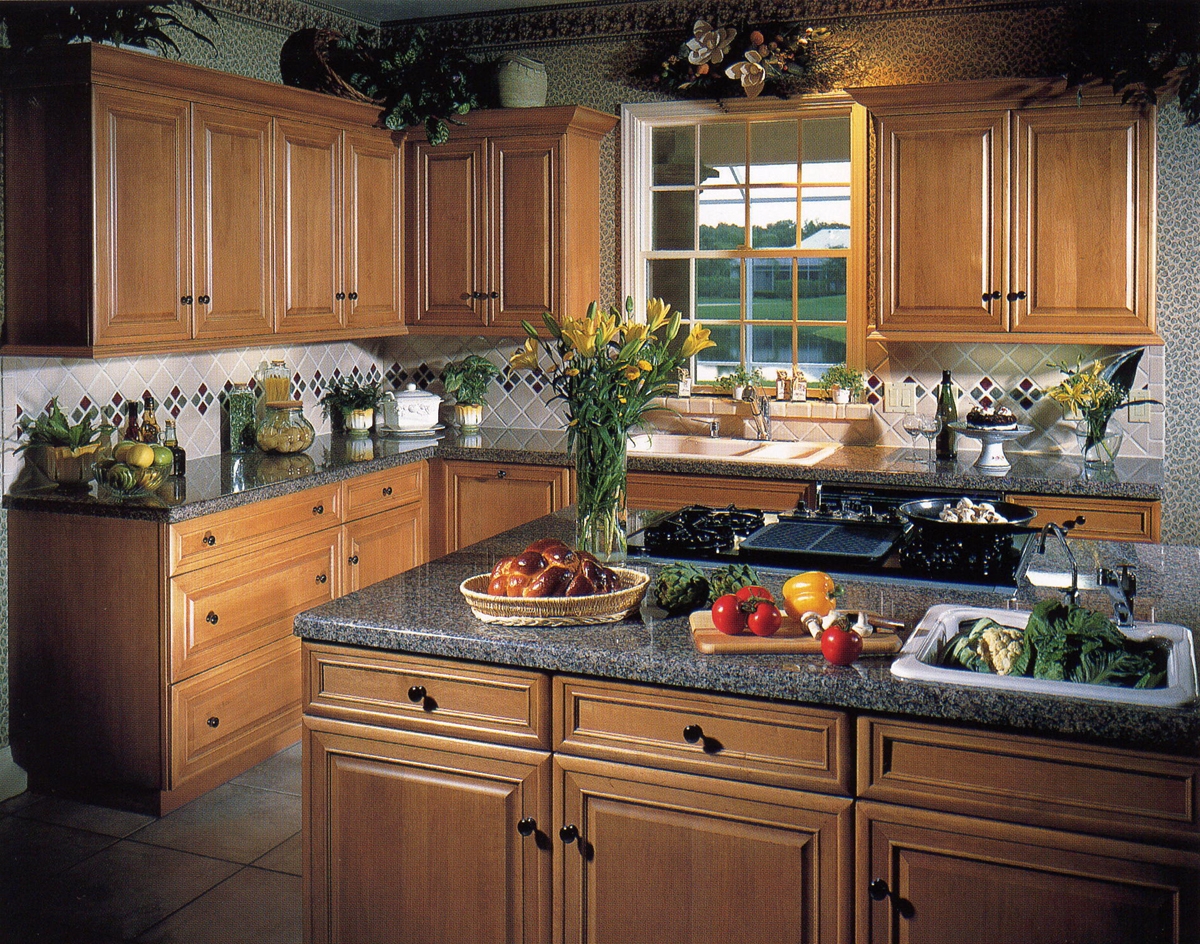
Room type: kitchen